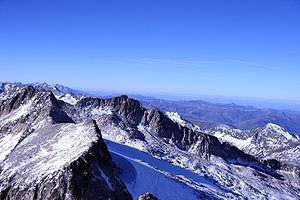
Les glaciers des Pyrénées sont les derniers vestiges des immenses masses de glace formées durant l'ère glaciaire qui couvraient la chaîne pyrénéenne. Ces glaciers — parmi les plus méridionaux d'Europe — sont tous des glaciers de montagne. Seuls subsistent encore de nos jours les cirques glaciaires, et quelques courtes langues de glace achevant leur course bien au-dessus des vallées. Très peu sont encore de réels glaciers en mouvement et la plupart sont réduits à de simples névés.
Le pic d’Aneto est le point culminant de la chaîne des Pyrénées avec une altitude de 3 404 m. Il se situe en Espagne, au nord-est de l’Aragon et de la province de Huesca, dans la comarque de Ribagorce.
Le glacier de l'Aneto est le plus grand glacier des Pyrénées avec une superficie de 62,2 hectares en 2011. Il se situe près du sommet de l'Aneto dans le massif de la Maladeta en Espagne.